Fredrik Erixon

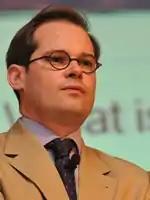

Fredrik Erixon is a Swedish economist, writer and director of ECIPE. He was educated at the University of Oxford, the London School of Economics and Uppsala University, and is married with two children. Since co-founding ECIPE in 2006 with professor Razeen Sally, he has led it to become one of Brussels’ leading research-based institutes, which was awarded with several prizes.